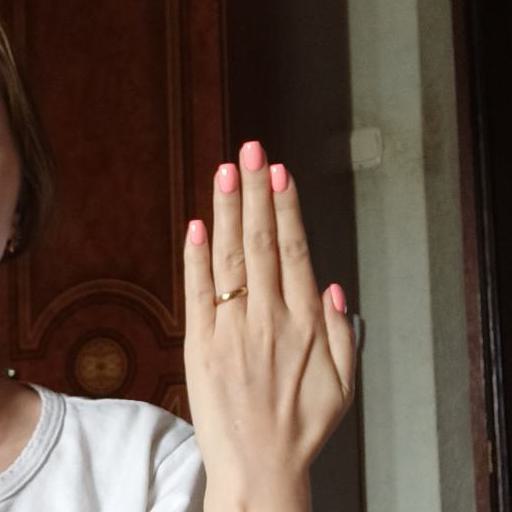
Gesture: stop_inverted